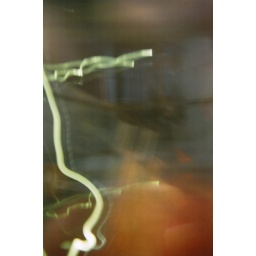
7th Aug 2008. Disposable camera using a filter made out of an orange tic tac box over the flash.